Vetch Field

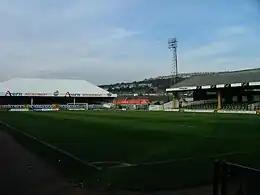
The Vetch Field in 2006

The Vetch Field was a football stadium in Swansea, Wales, and was the home ground of Swansea City A.F.C. from the club’s founding until 2005. Following its closure, the club relocated to a newly constructed stadium, originally named the Liberty Stadium upon its opening in 2005. In 2021, as part of a sponsorship agreement, the stadium was rebranded as the Swansea.com Stadium. Opened in 1912, the ground held around 12,000 at the time of its closure, but upwards of 30,000 at its peak.